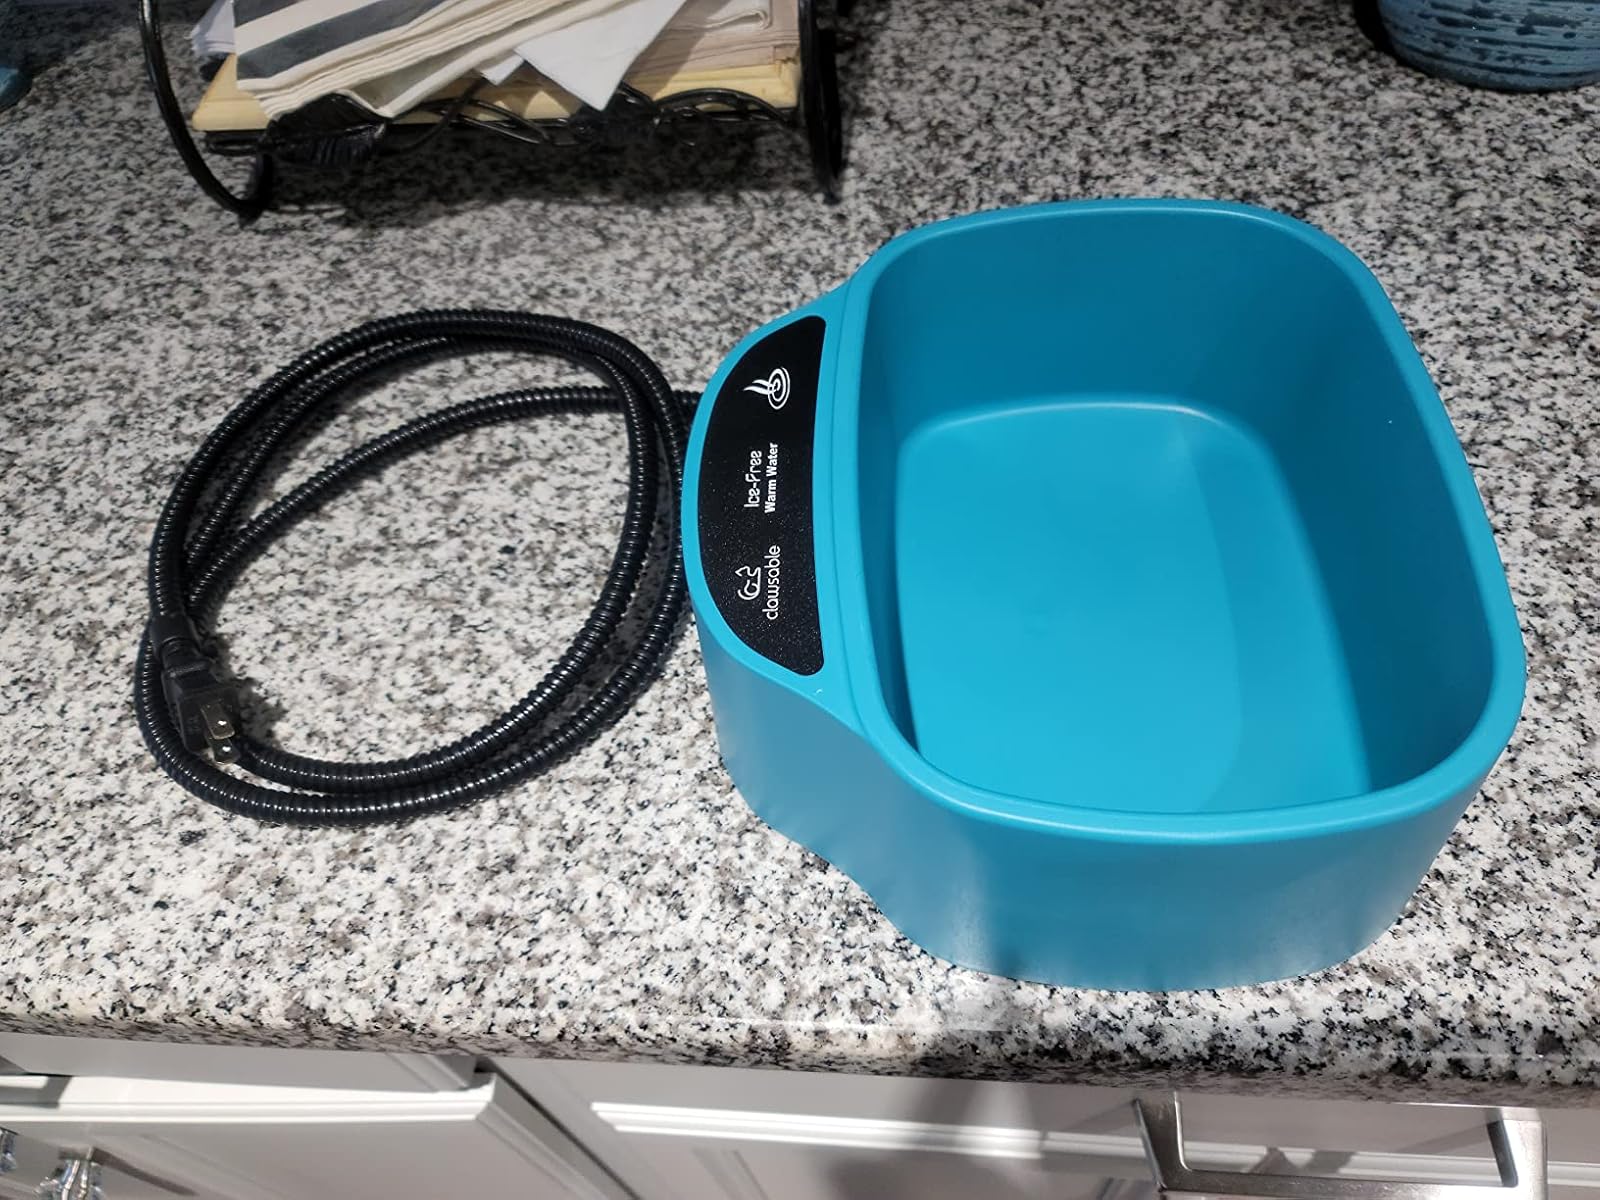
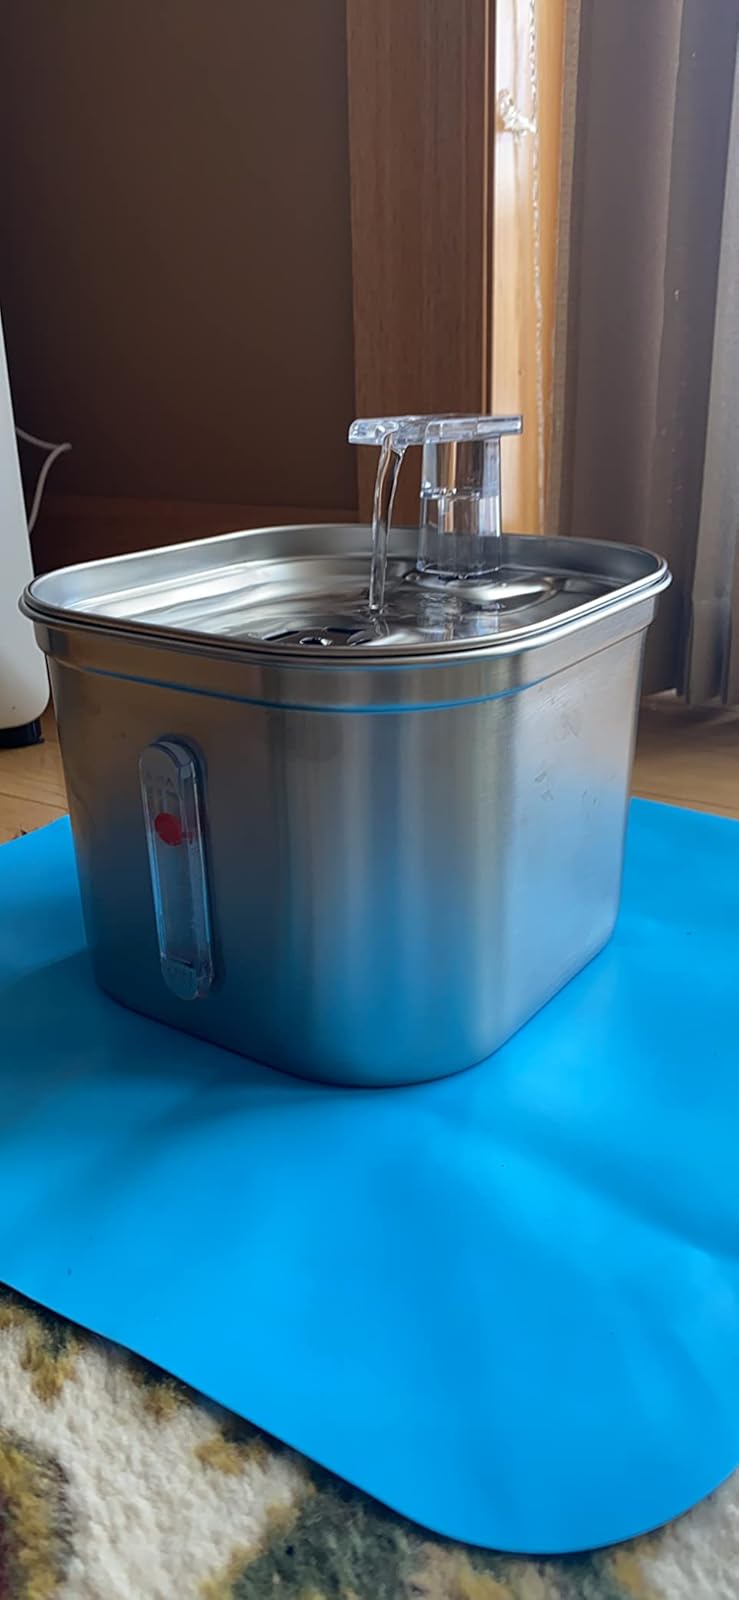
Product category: items_bowl
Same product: no